Community radio

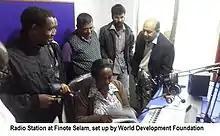
CRS at Finote Salem

The Medication Foundation together with the Jimma Community and the Jimma University realized the first community radio station in Ethiopia in 2007. The Community radio station is located in Jimma University (in the south-west of Ethiopia).